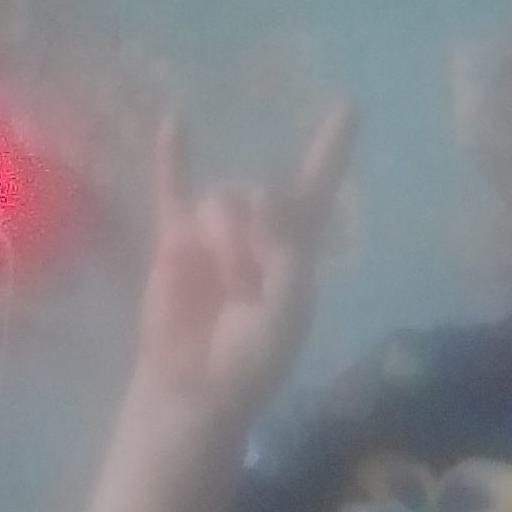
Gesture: rock